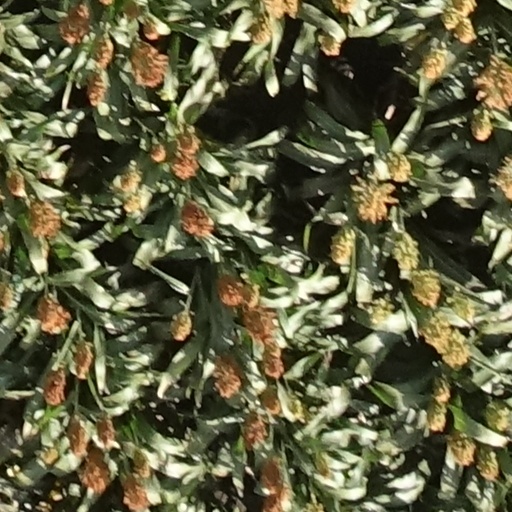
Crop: sorghum